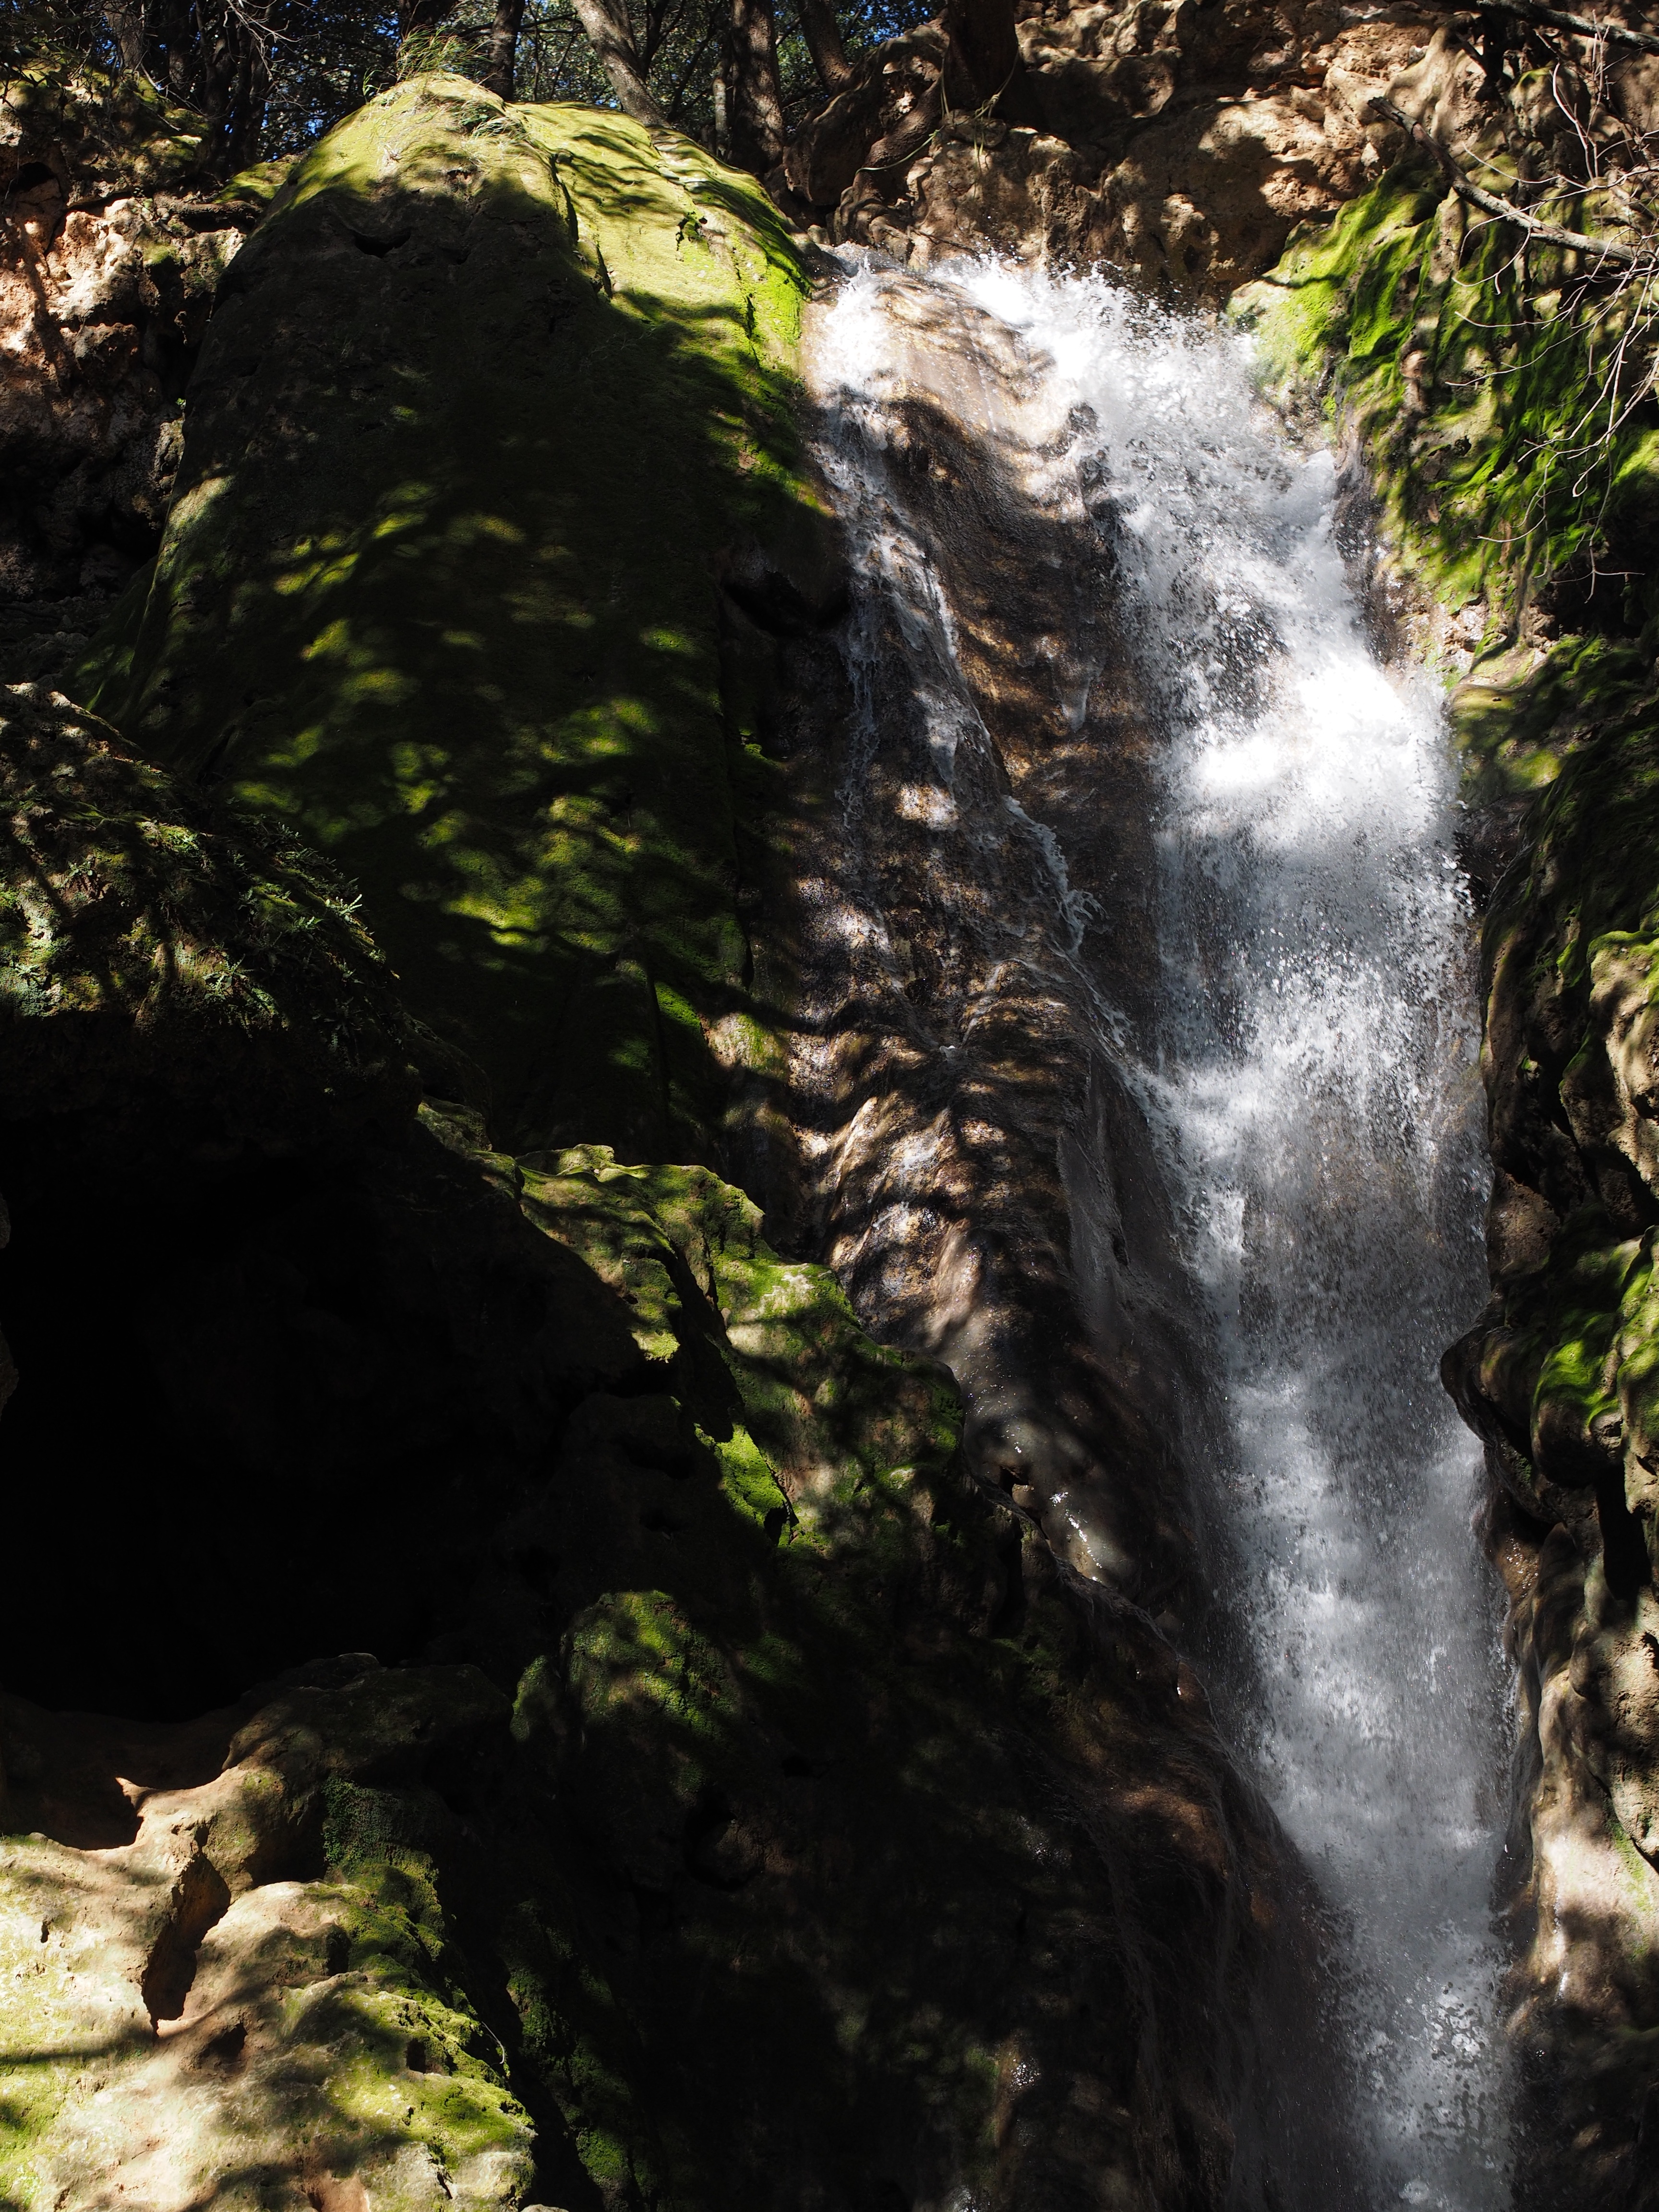
water, nature, forest, rock, waterfall, leaf, stream, jungle, autumn, gorge, body of water, rainforest, mallorca, wasserfall, bach, water feature, watercourse, orient, valley of orient, torrente de coanegra, salt des freu, coanegra valley, coanegra